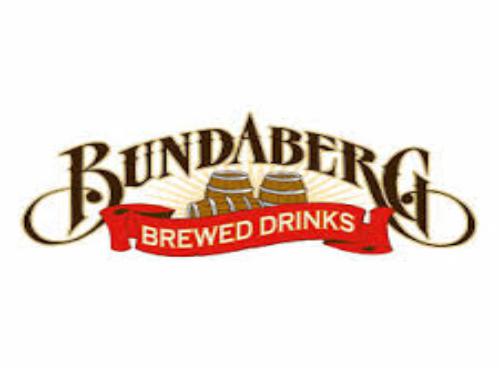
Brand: Bundaberg
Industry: Food